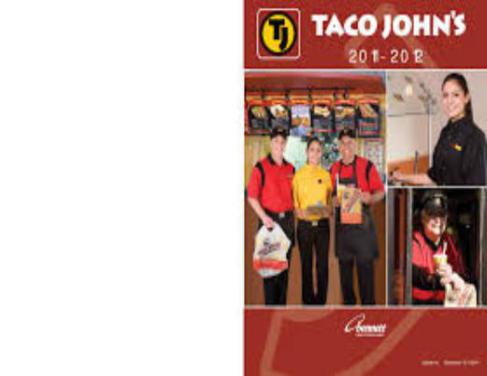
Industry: Food